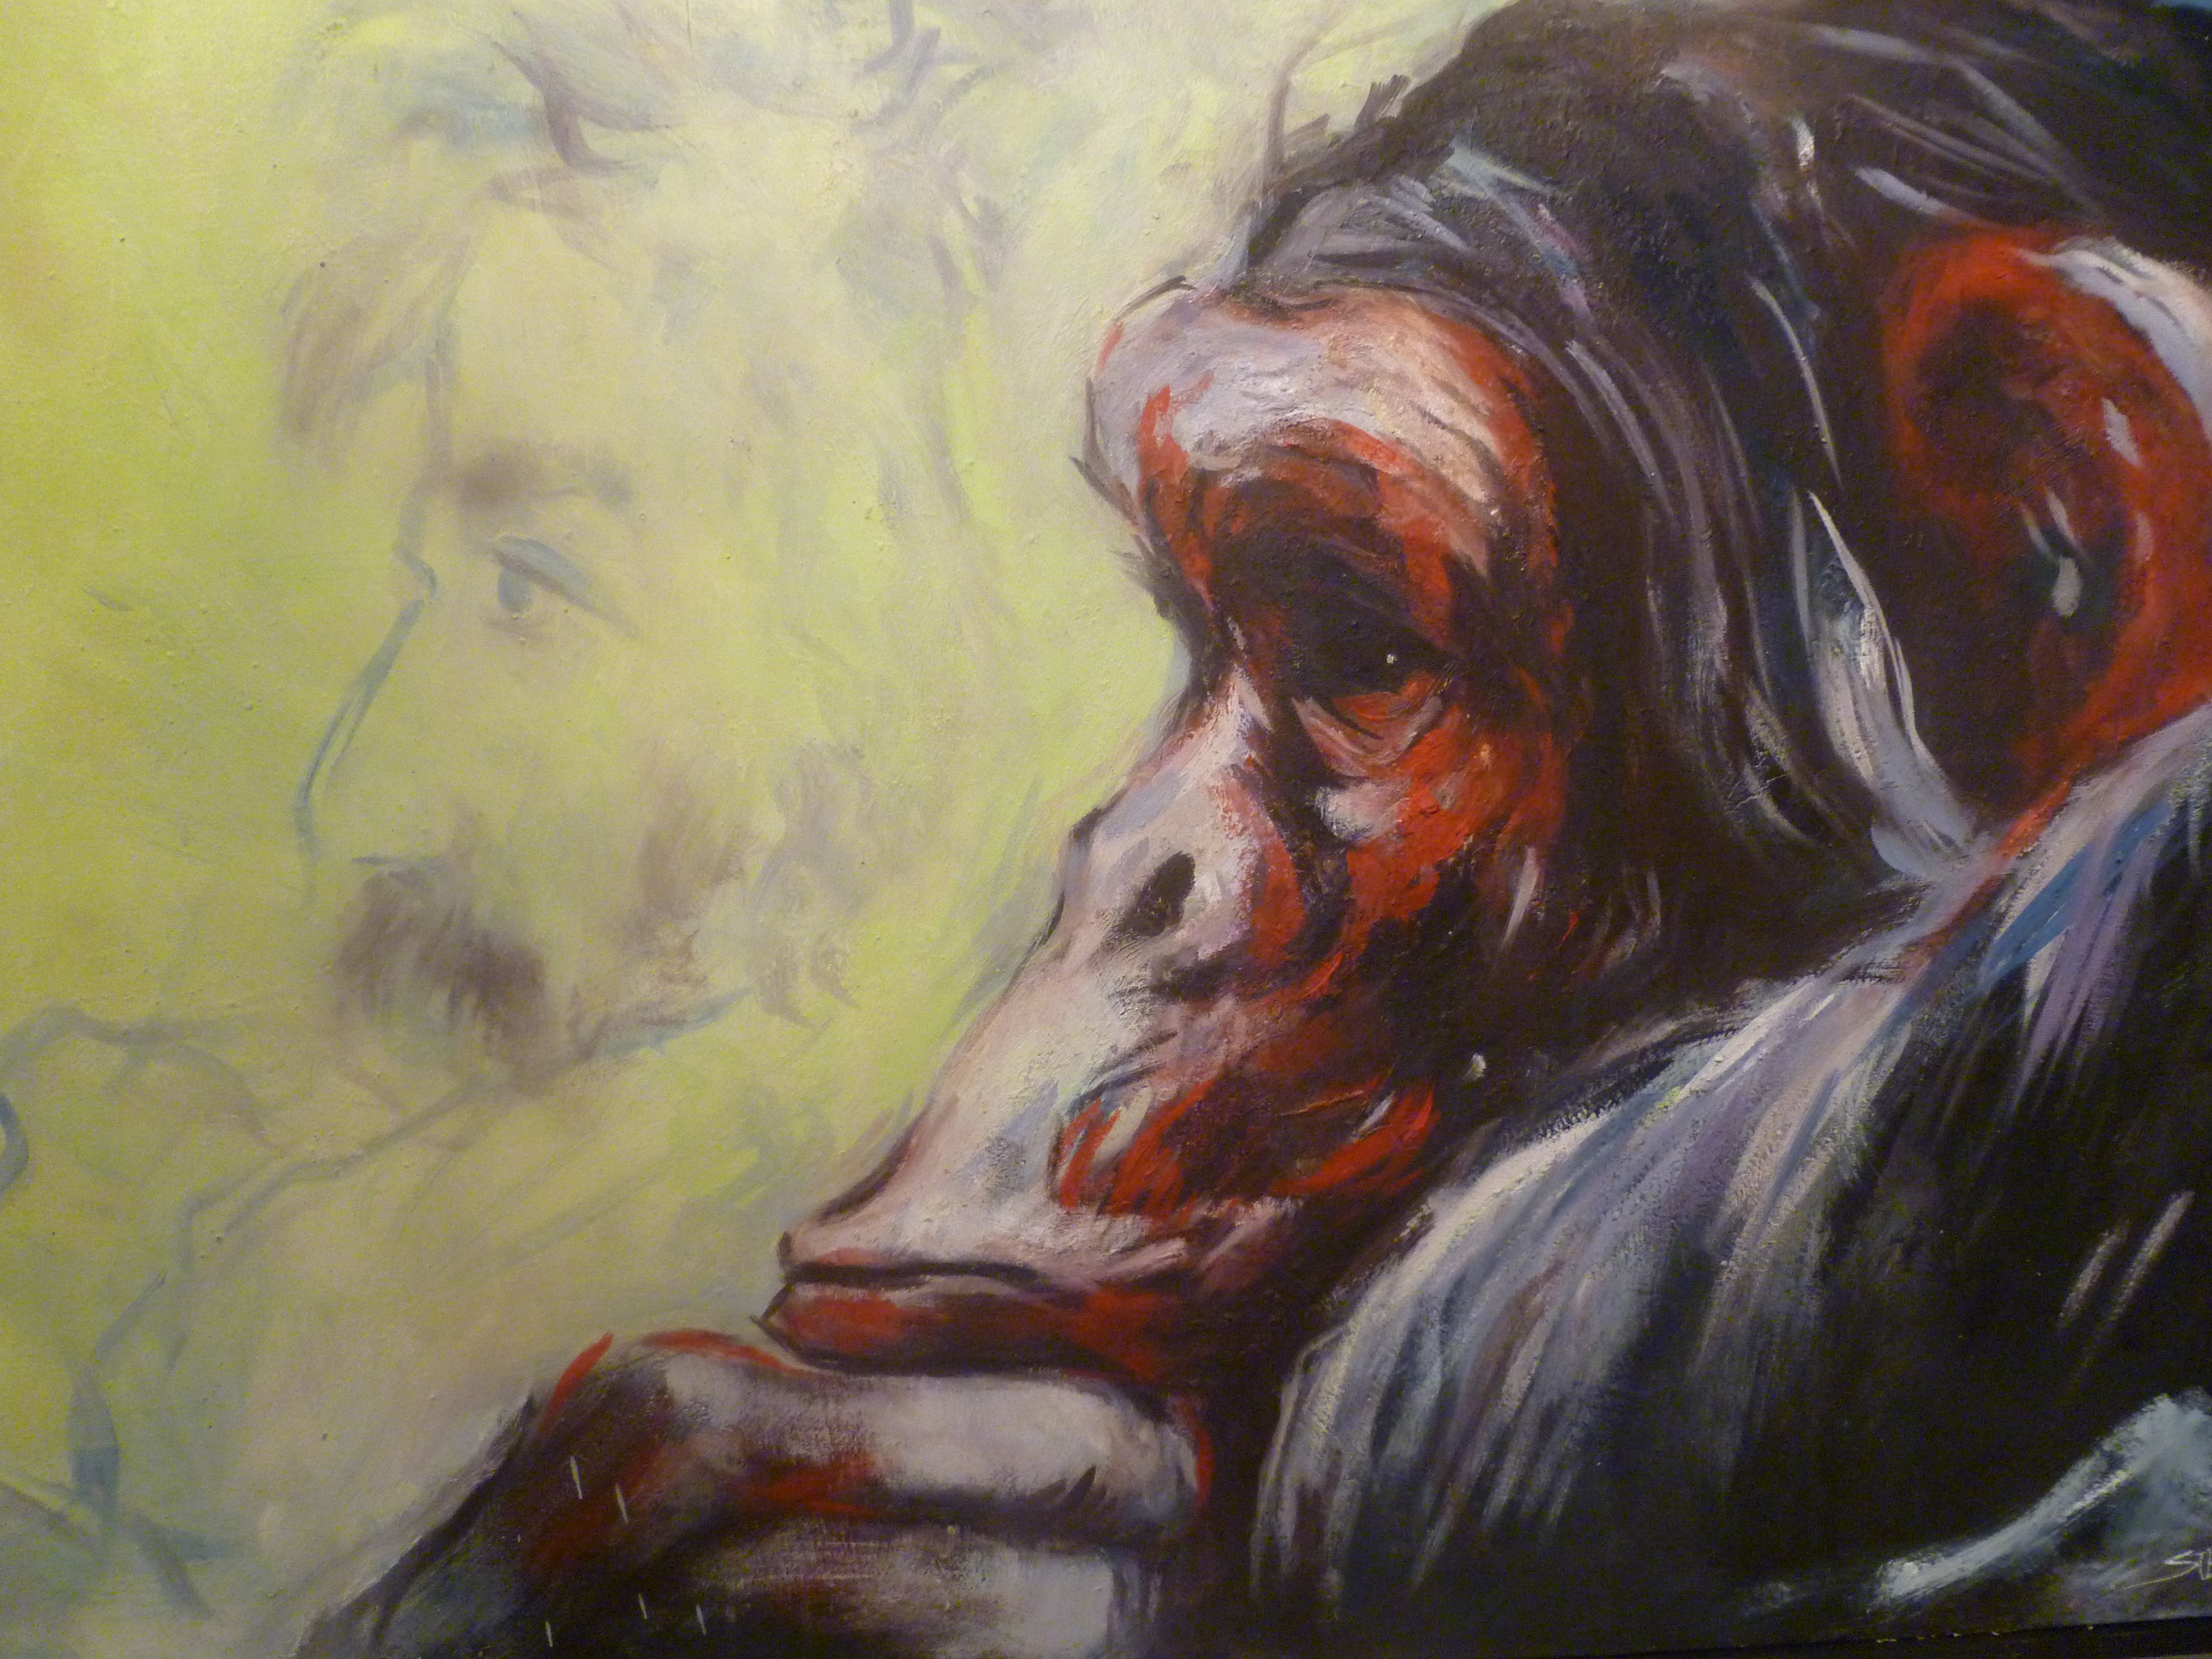
animal, monkey, painting, art, sketch, drawing, image, modern art, impressionist, acrylic paint, hand drawn sketch, figure drawing